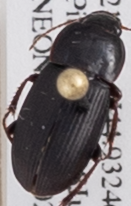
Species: Harpalus opacipennis
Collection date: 2018-06-28
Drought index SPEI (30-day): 0.814
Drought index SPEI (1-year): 2.09
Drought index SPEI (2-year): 1.106